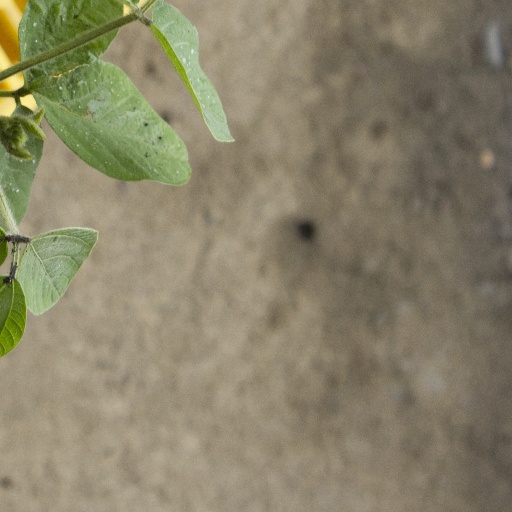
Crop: soybean